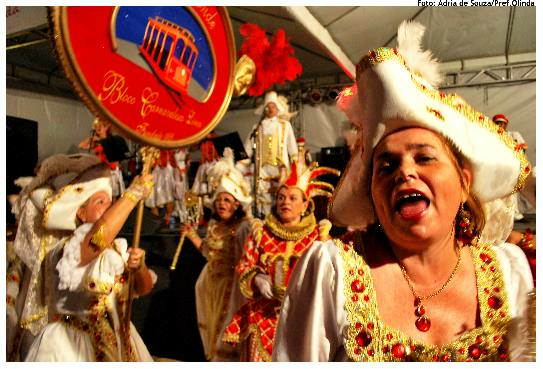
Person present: Yes